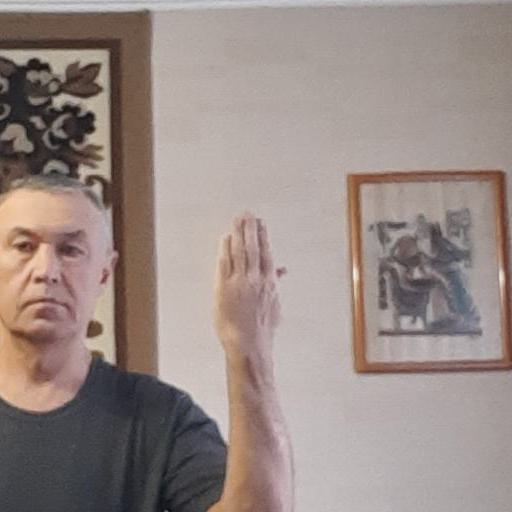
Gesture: stop_inverted